1947 Allan Cup

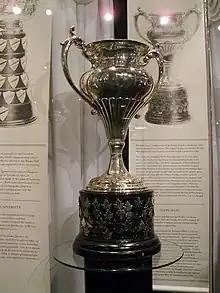
Silver bowl trophy with two large handles, mounted on a black plinth.

The 1947 Allan Cup was the Canadian senior ice hockey championship for the 1946–47 season.